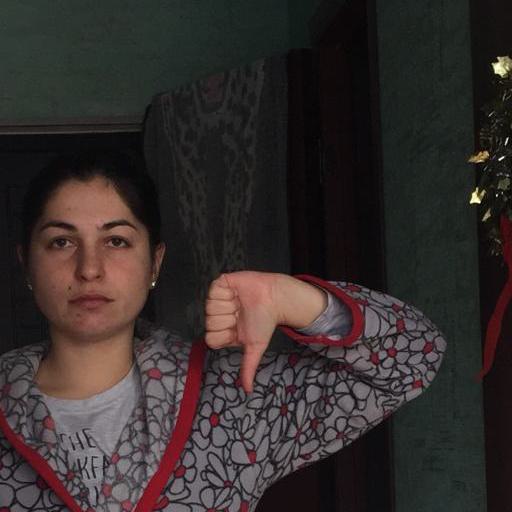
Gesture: dislike